Samuel de Missy

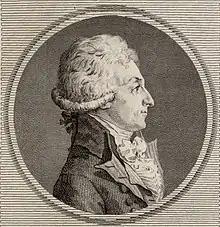
Samuel de Missy, as representative to the Assemblée Nationale in 1789. Orbigny-Bernon Museum.

Samuel de Missy (Samuel, Pierre, Joseph, David de Missy or Demissy, 30 October 1755 – 20 October 1820) was a French trader and businessman, from the city of La Rochelle, where he was born. He enriched himself by selling clothes to slaving expeditions setting off for islands such as Saint-Domingue, where La Rochelle "armateurs" owned plantations.